Woodruff County Courthouse

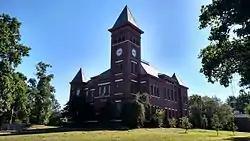

The Woodruff County Courthouse is a historic courthouse at 500 North 3rd Street in Augusta, the county seat of Woodruff County, Arkansas. It is a monumental brick Romanesque Revival building, designed by the noted Arkansas architect Charles L. Thompson and built in 1900. It is roughly rectangular with a hip roof, but has projecting sections as well as a five-stage tower, capped by a pyramidal roof. Its main entrance is to the left of the tower, recessed in a round-arch opening.